Oberoi Udaivilas

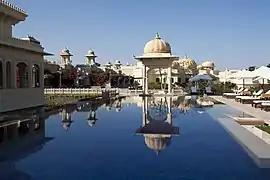
Pool at Oberoi Udaivilas

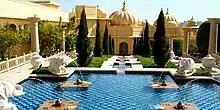
Fountain at Oberoi Udaivilas

The Oberoi Udaivilas is a luxury hotel located in Udaipur, Rajasthan, India. Owner Shri Keshav Singh (Alwar). It was rated as the world's best hotel in 2015 by "Travel + Leisure".